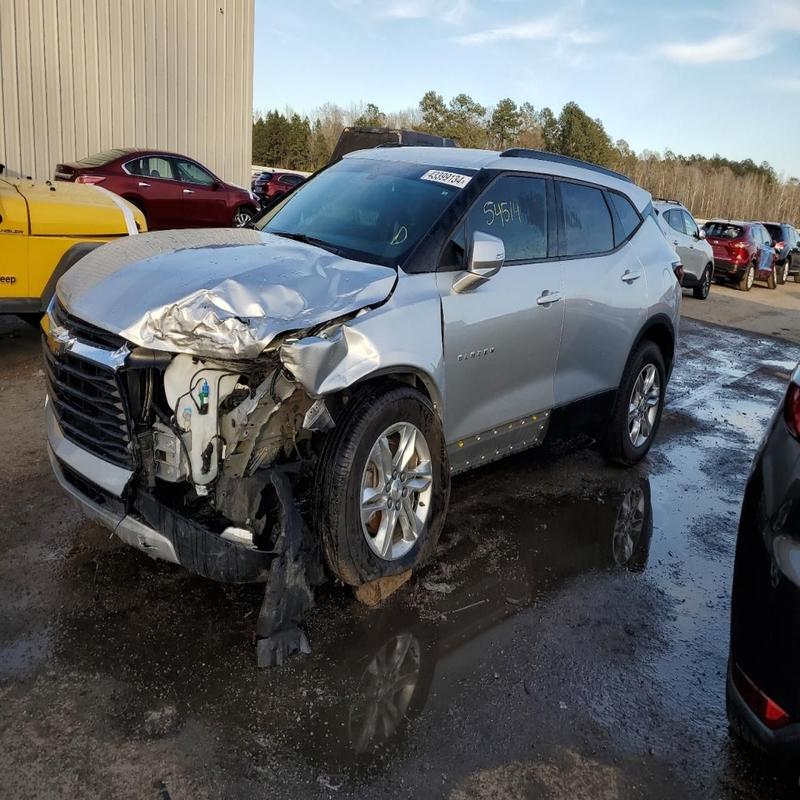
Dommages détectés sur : pare-choc avant, feu avant gauche, capot, aile avant gauche, porte avant droite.
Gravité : majeur